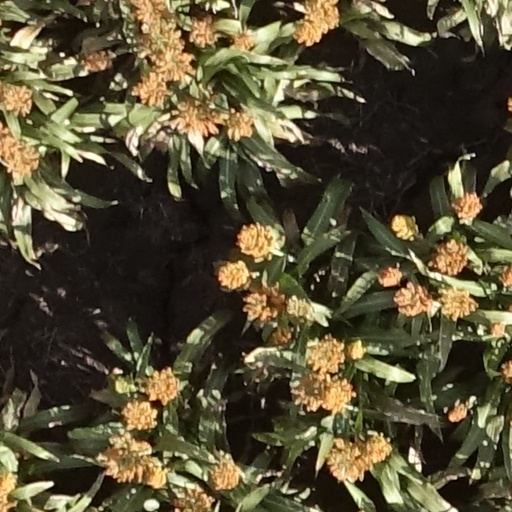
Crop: sorghum